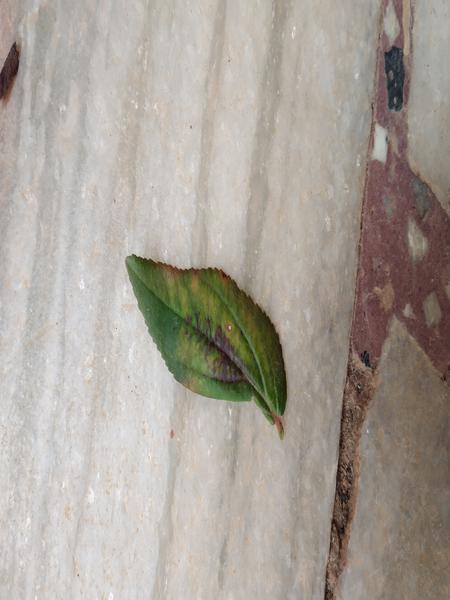
Plant: Astma_weed